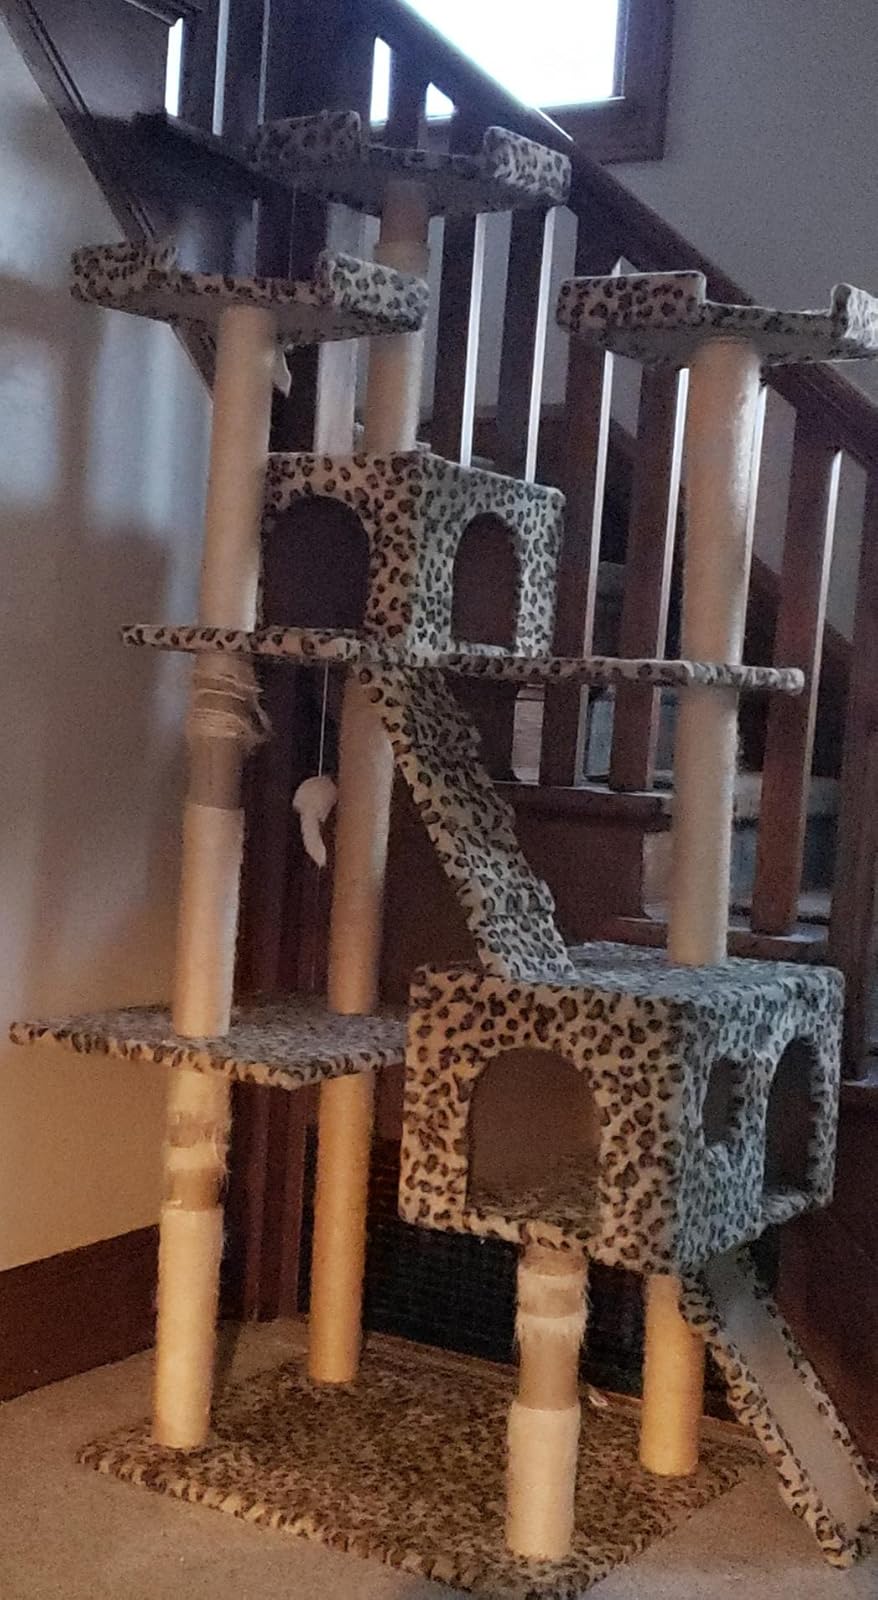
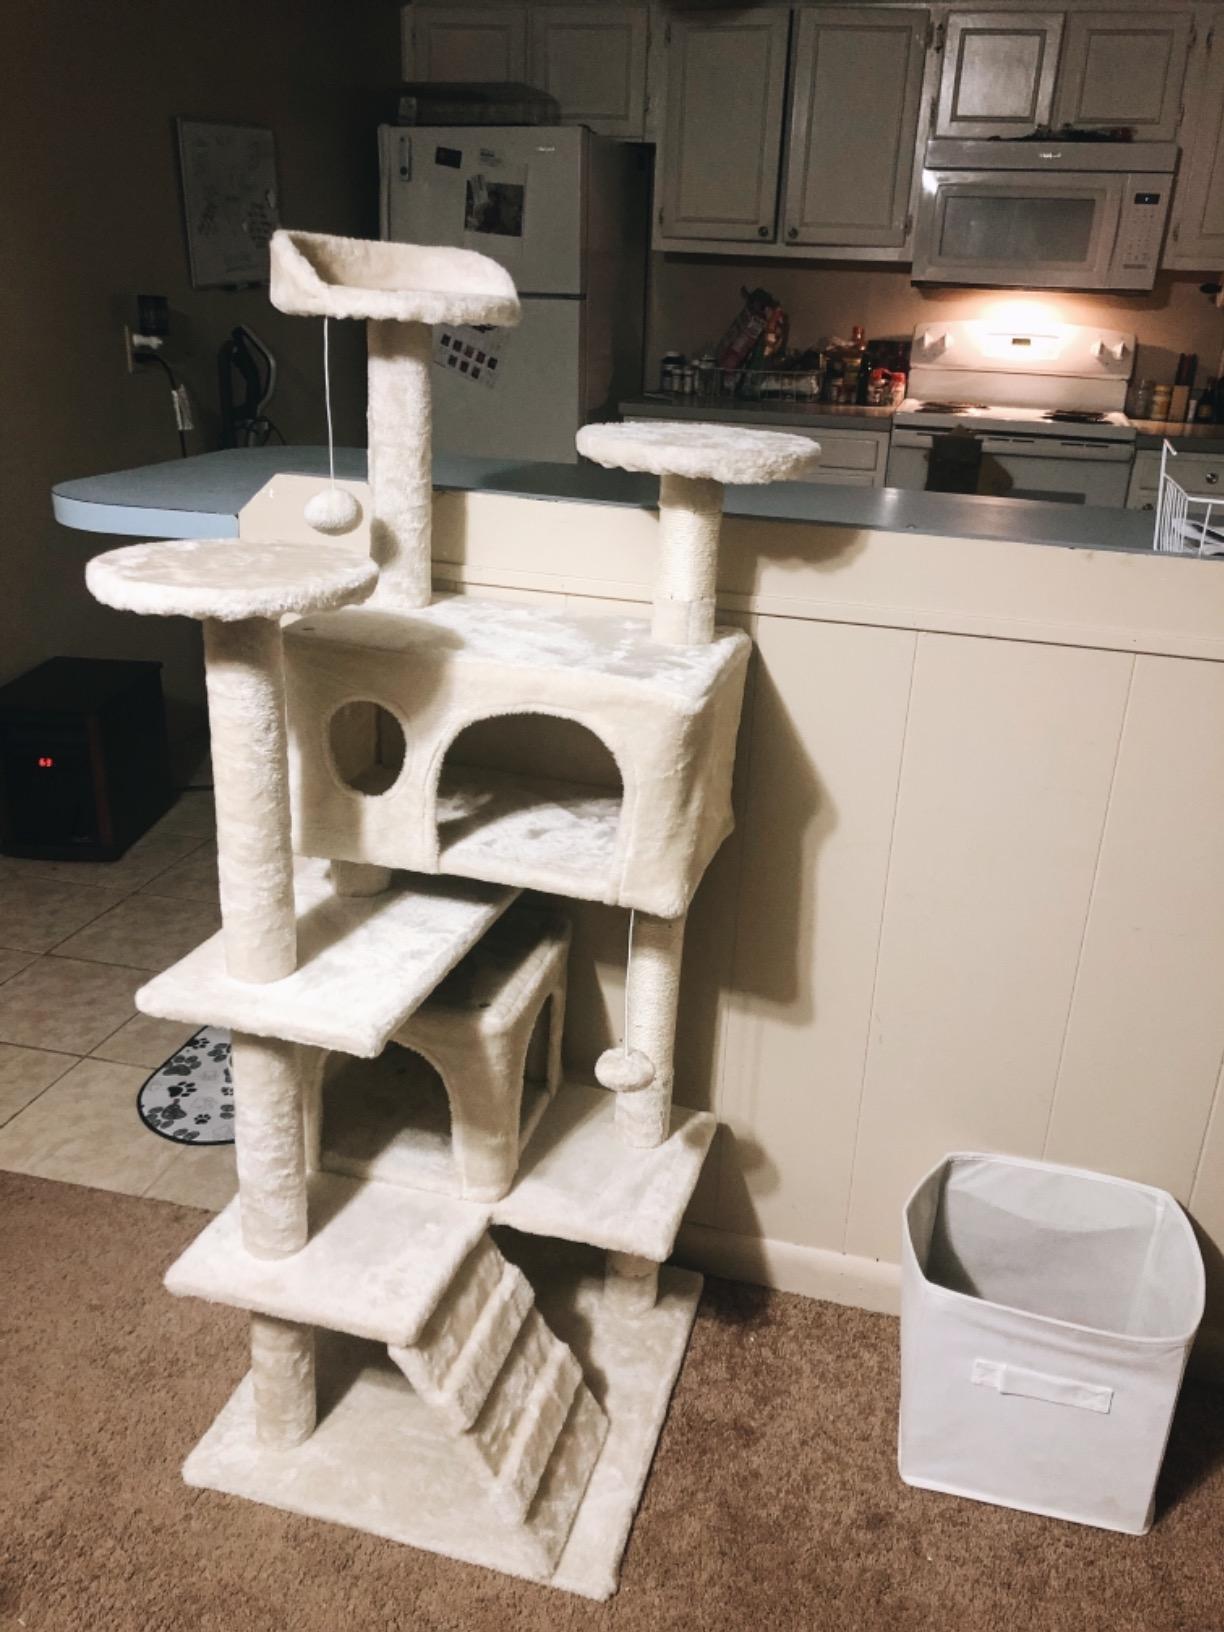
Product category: items_cat tree
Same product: no